Peter J. Quinn

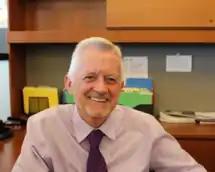
Quinn on 17 March 2019

Peter J. Quinn, an information technology (IT) worker, was chief information officer (CIO) of the Commonwealth of Massachusetts from September 2002 through January 2006. He is noted for his controversial support for OpenDocument, a standard format for office documents (ISO/IEC 26300).